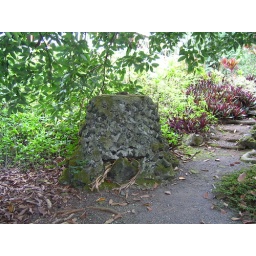
A lava-rock oven used to cook roast pig in the back yard